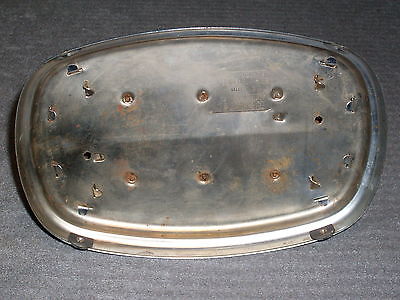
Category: toaster